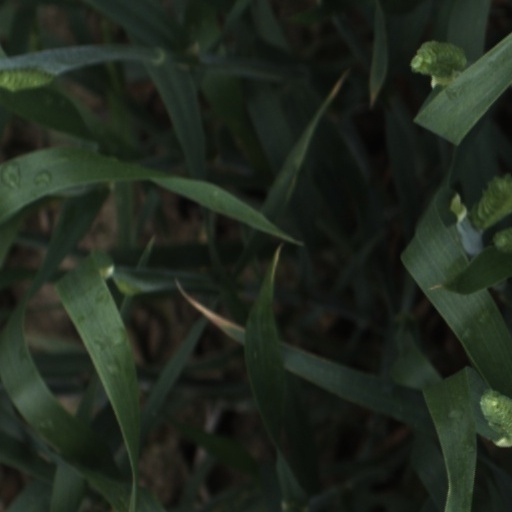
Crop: wheat